C. M. Russell Museum Complex

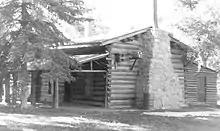
Russell's original log cabin studio in 1976.

The log cabin studio, too, had seen some change. Nancy Russell signed an agreement with the city in 1928 turning over management of the log cabin studio and its grounds to Great Falls. Between 1928 and 1930, the city (with Nancy Russell's apparent permission) built a major L-shaped addition to the west and north of the studio to act as a gallery for Russell's artwork. In 1930, the studio was opened by her to the public as a memorial to Charlie Russell. Aside from these changes, the interior of the log cabin was (as of 1976) little changed from when Russell himself used it.